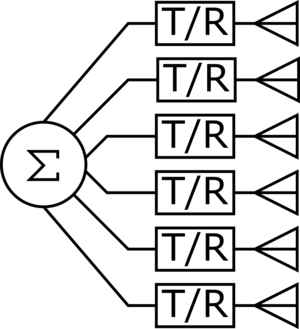
Active electronically scanned array
AESA grundlæggende blokdiagram.
En active electronically scanned array er et antal radioantenner samlet i en gruppe og styret elektronisk.